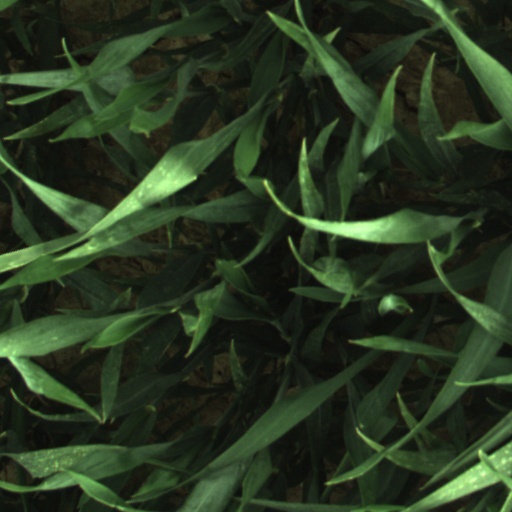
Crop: wheat